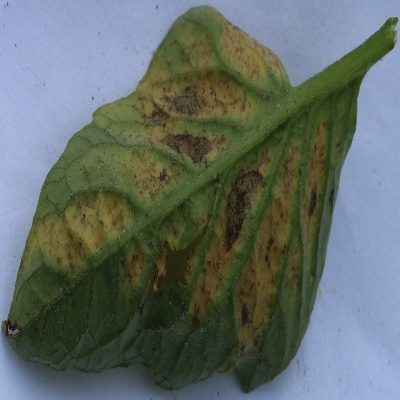
Crop: Tomato
Condition: septoria leaf spot